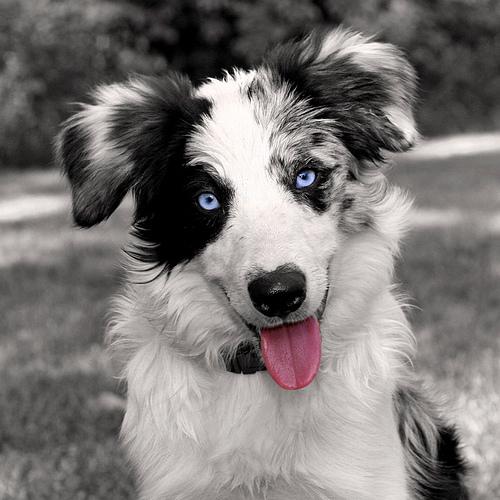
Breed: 2594-n000109-Border_collie